Jadwiga Długoborska

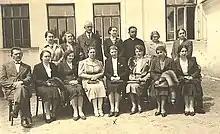
Committee for Child Nutrition (top row, center: Jadwiga Długoborska)

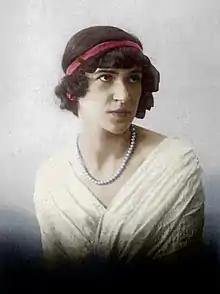

Jadwiga Długoborska (née Wagner; 27 July 1899 – 29 June 1944) was a Polish teacher, social and charity worker, and member of the underground Polish independence movement during the World War II, persecuted and murdered for lending aid to Jews.